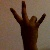
The image shows a hand gesture representing the number 7 in Indian Sign Language.